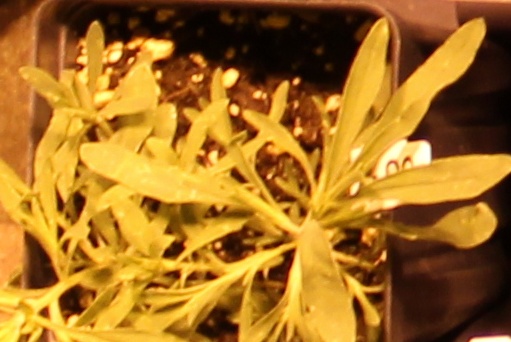
Label: Kochia